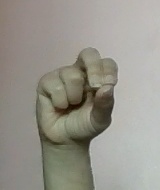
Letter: gaaf